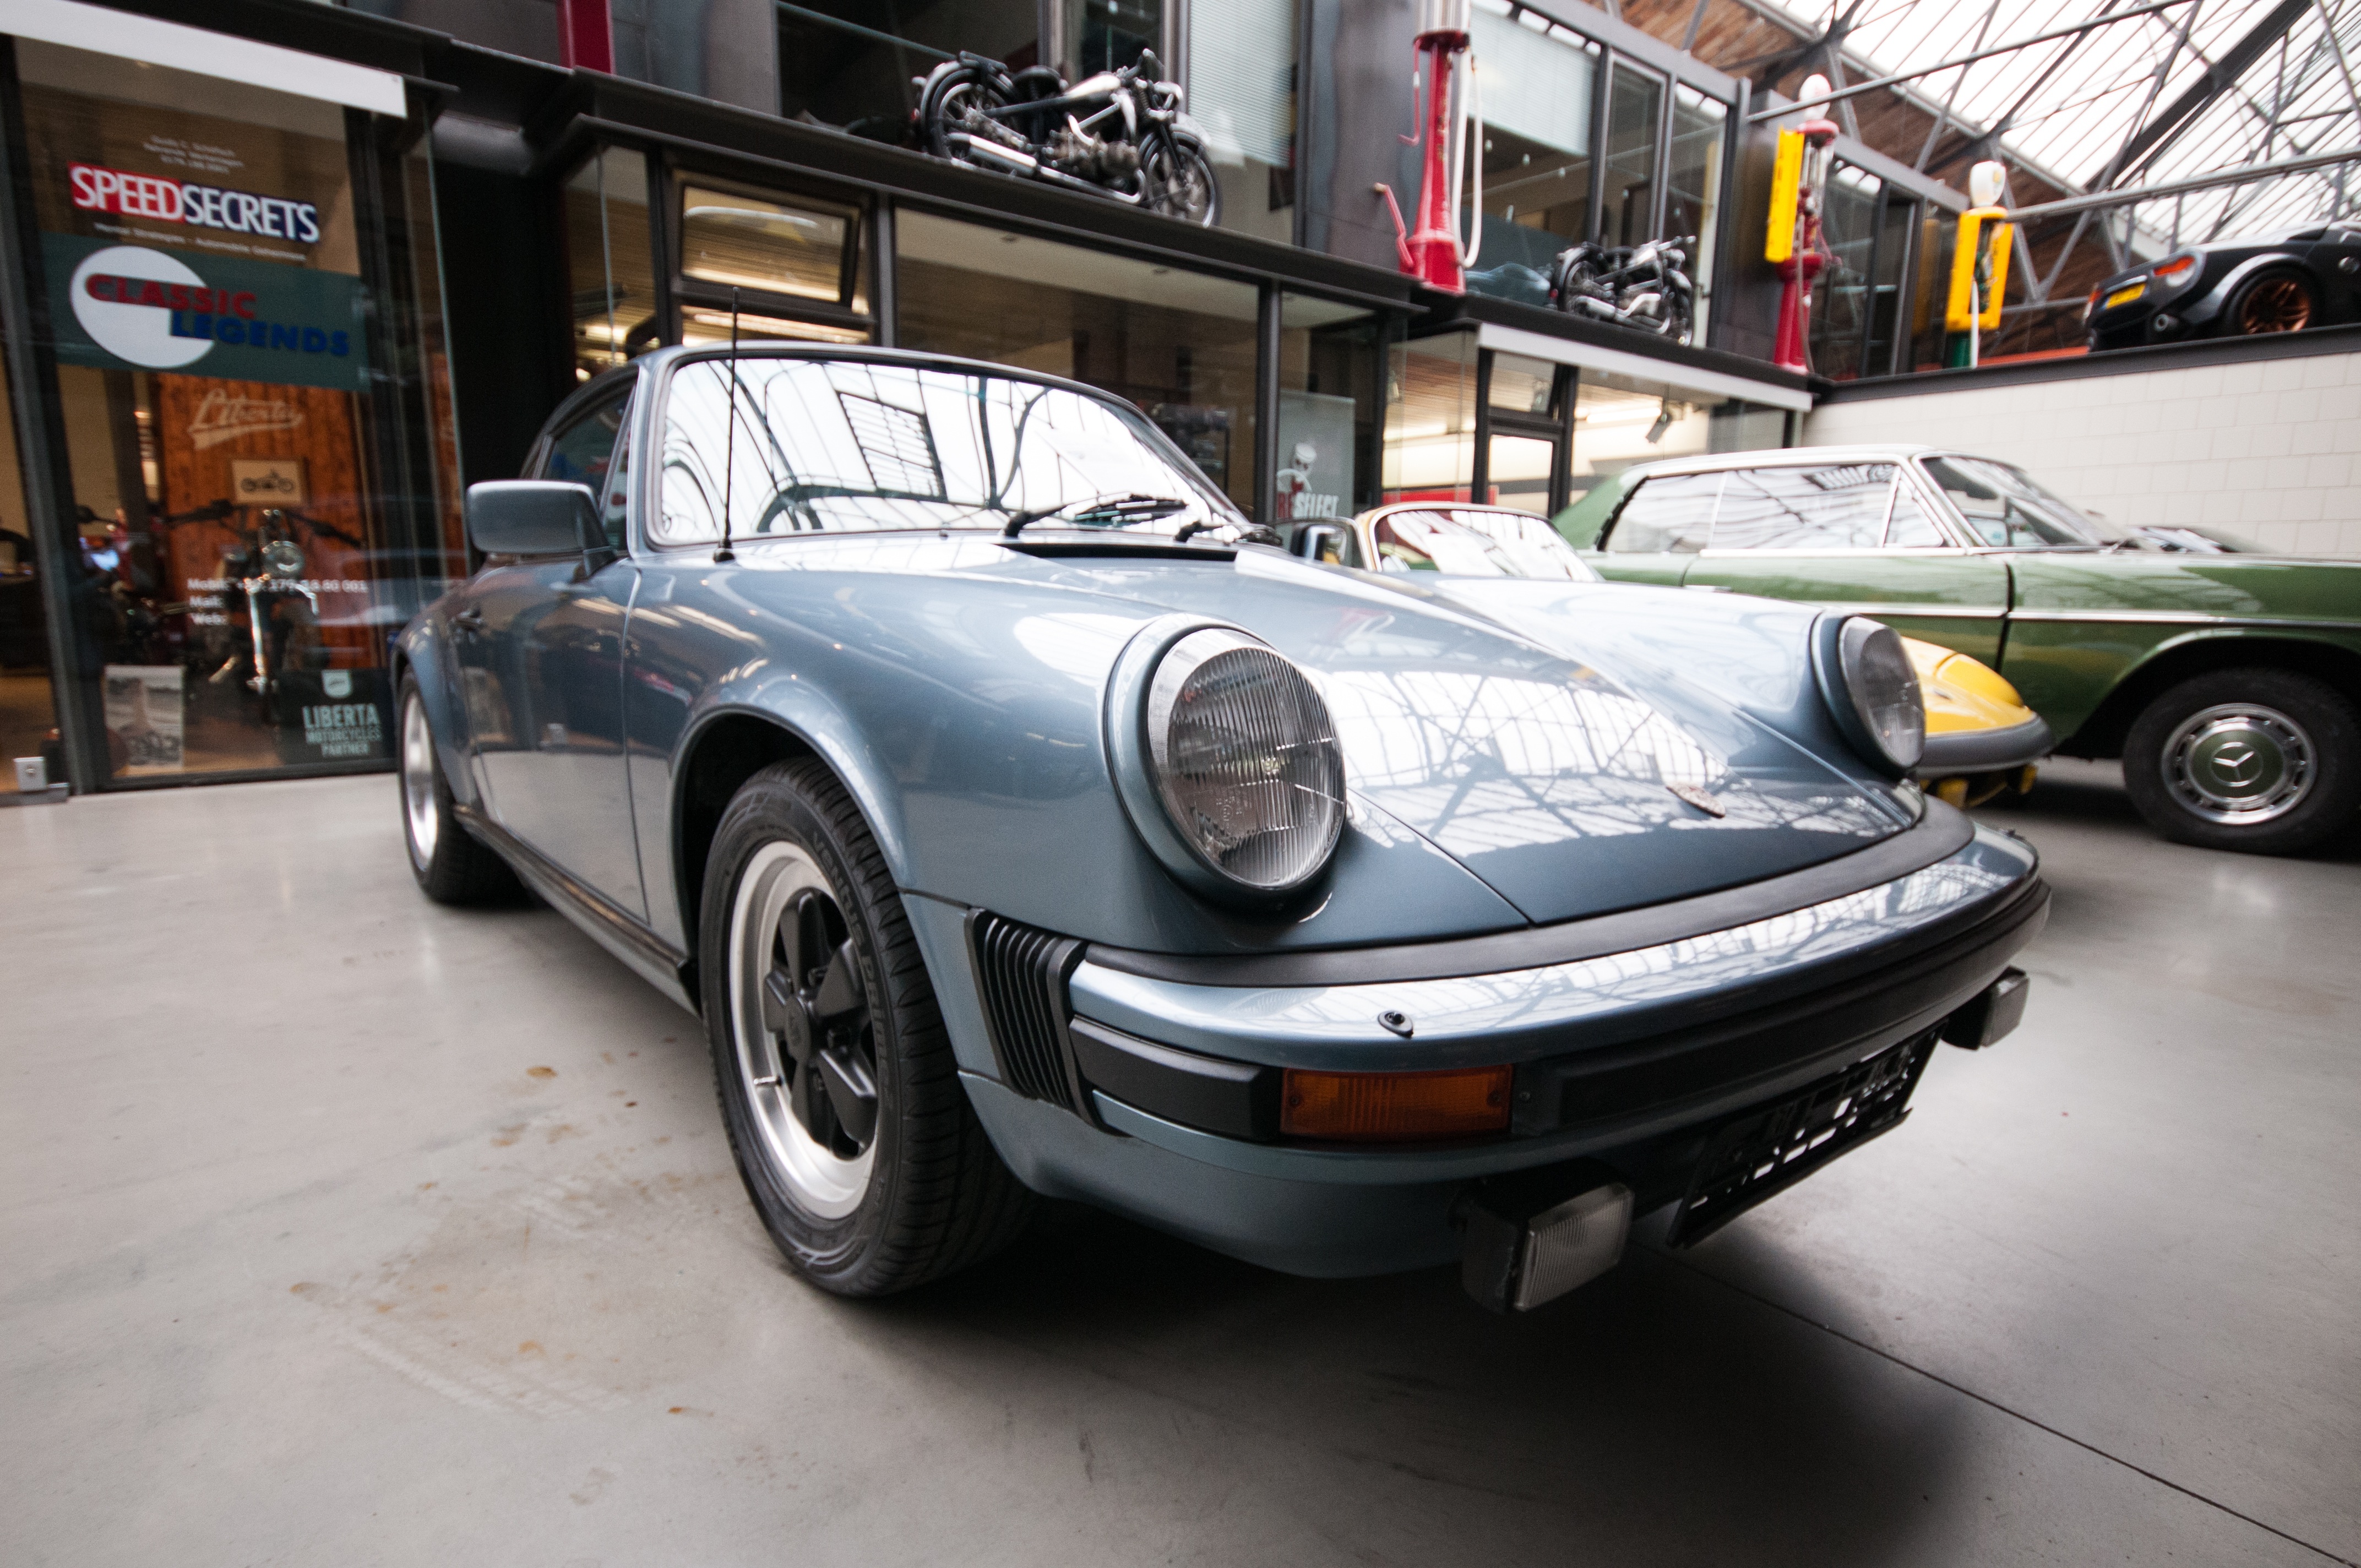
car, vintage, wheel, automobile, retro, old, transportation, vehicle, auto, sports car, supercar, style, classic, convertible, coupe, porsche, classic cars, land vehicle, porsche 911, automobile make, automotive exterior, automotive design, performance car, porsche 912, porsche 911 classic, porsche 959, porsche 930